Diamond D

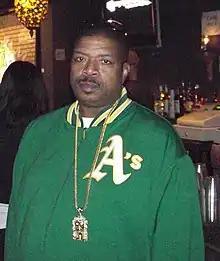
Diamond D at A3C in Atlanta

Joseph Kirkland (born April 5, 1968), better known by his stage name Diamond D (or simply Diamond), is an American hip hop MC and record producer from The Bronx, New York City, and one of the founding members of the Diggin' in the Crates Crew, abbreviated as D.I.T.C.